March for Diversity

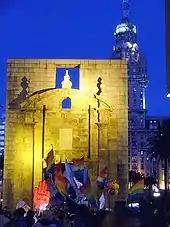
Photo of the 2006 march in front of the Puerta de la Ciudadela.

The March for Diversity is a public demonstration held annually in the city of Montevideo on the last Friday of September since 2005. In recent years, it has also expanded to other parts of the country.